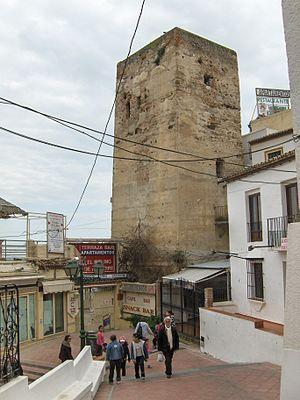
La calle San Miguel est une rue de Torremolinos en Espagne. Elle est la rue piétonne la plus fréquentée de la ville et est considérée comme l’une des plus fréquentées d'Europe.